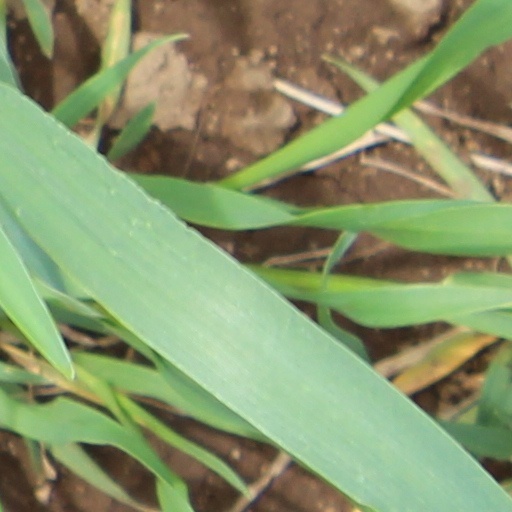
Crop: wheat